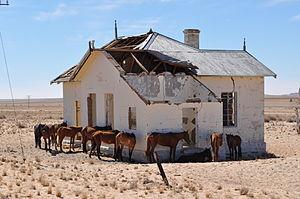
Le cheval du Namib constitue une population de chevaux sauvages vivant dans le Namib, un désert de l'Afrique australe. Issu des rares populations de chevaux féraux du continent africain, son origine reste peu claire, plusieurs théories étant avancées, sans que les tests génétiques ne permettent de conclure.
Aus est un petit village de Namibie situé à 125 km à l'est de la ville côtière de Lüderitz dans la région administrative de Karas.
Garub est une localité à présent inhabitée située dans le Karas en Namibie en Afrique. C'est une ville fantôme.